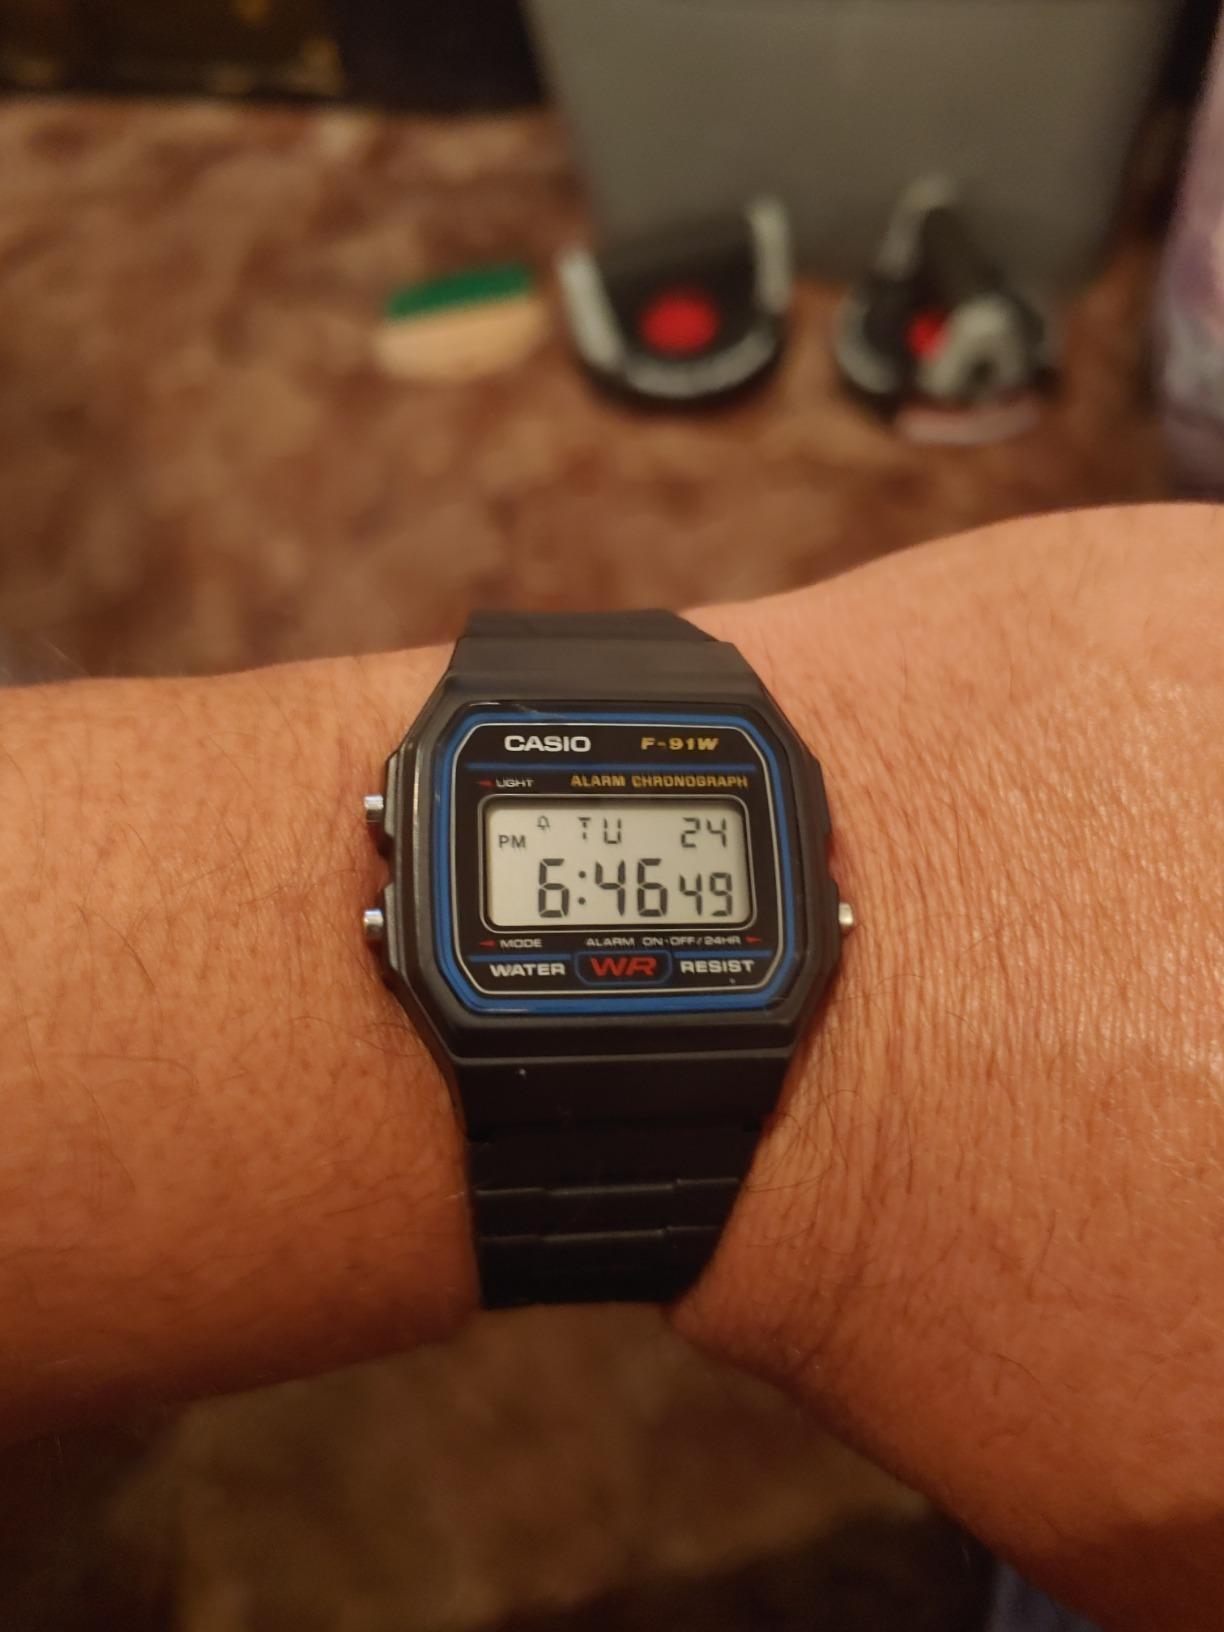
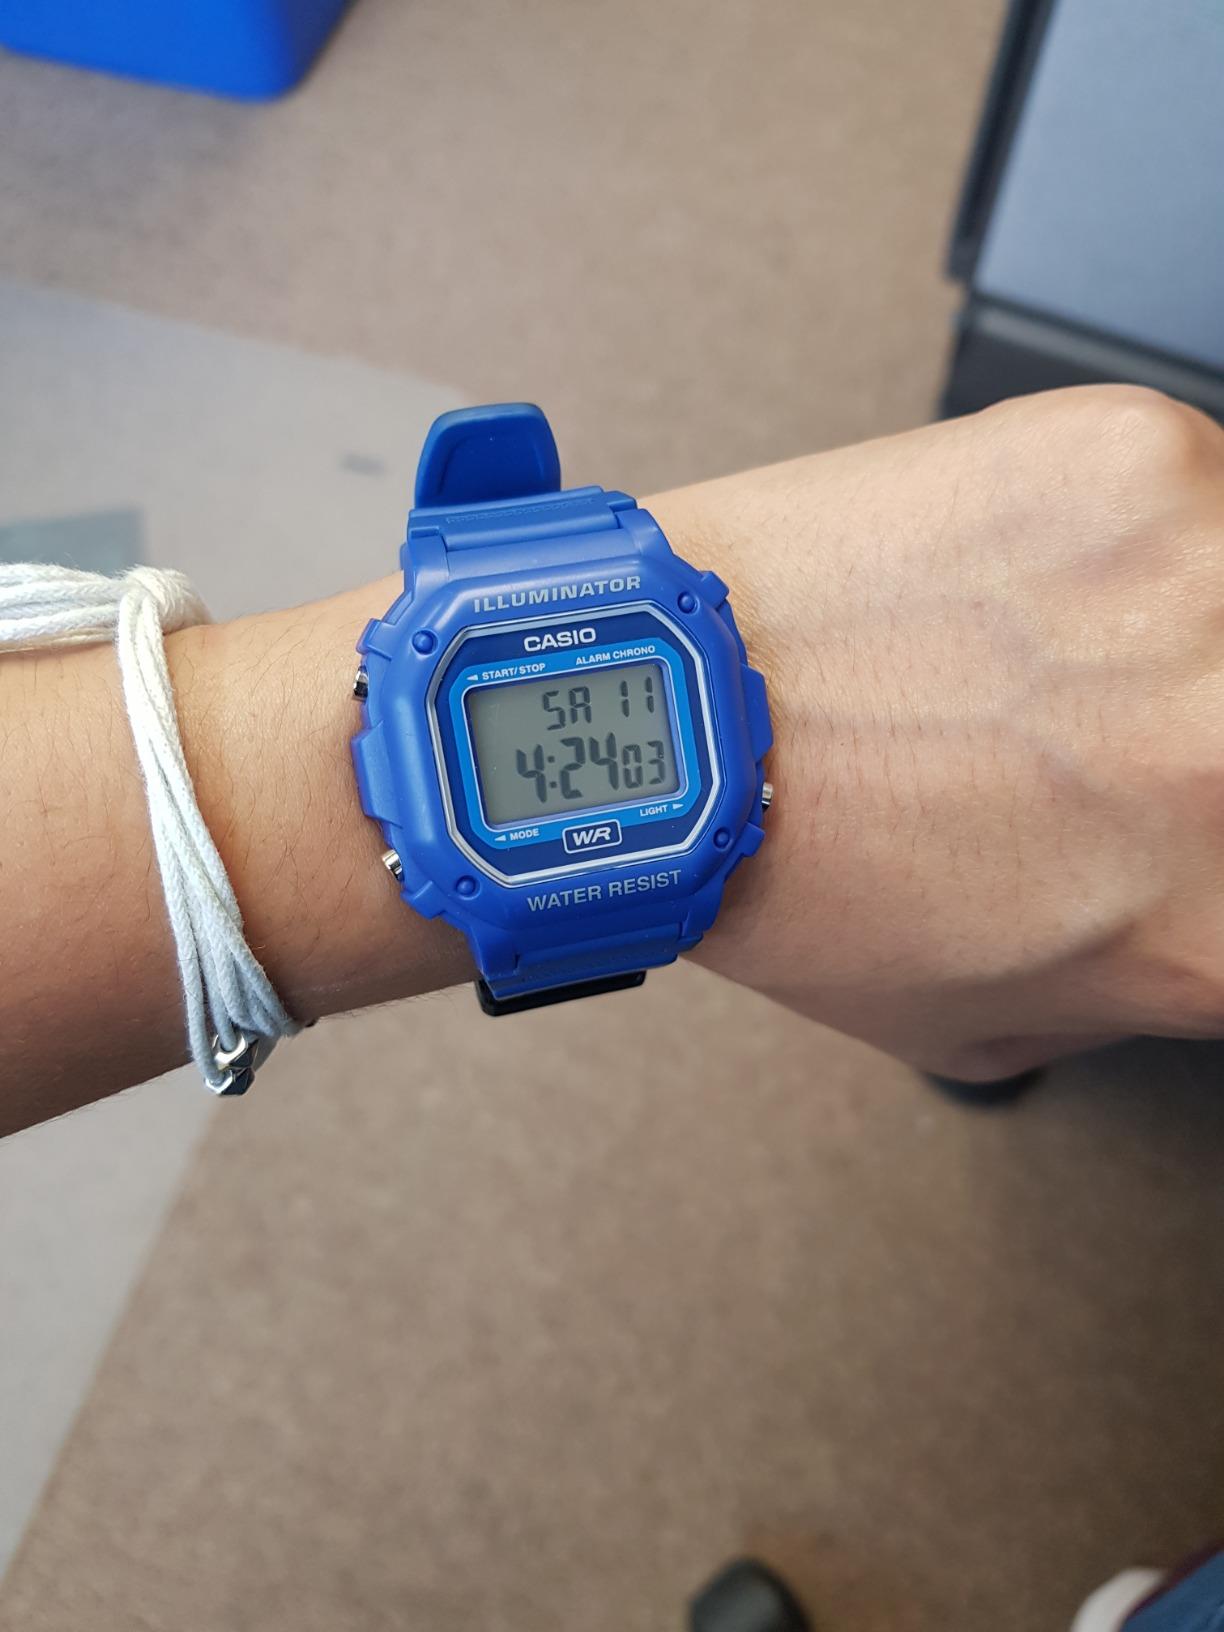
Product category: accessories_watch
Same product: no